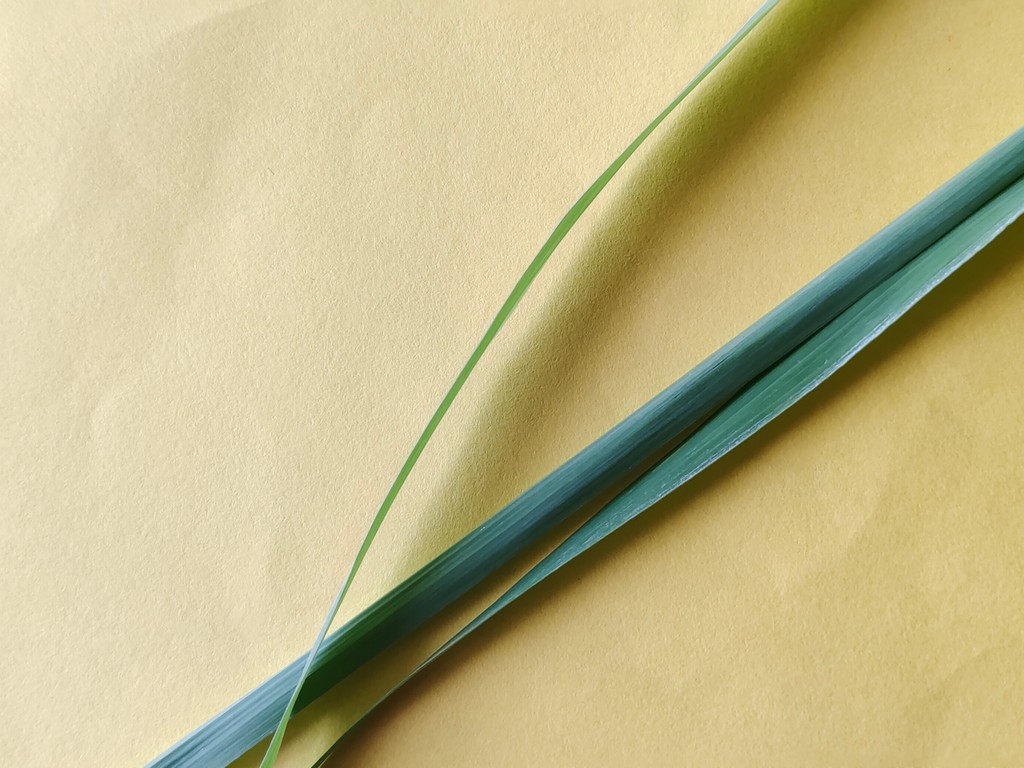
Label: Healthy